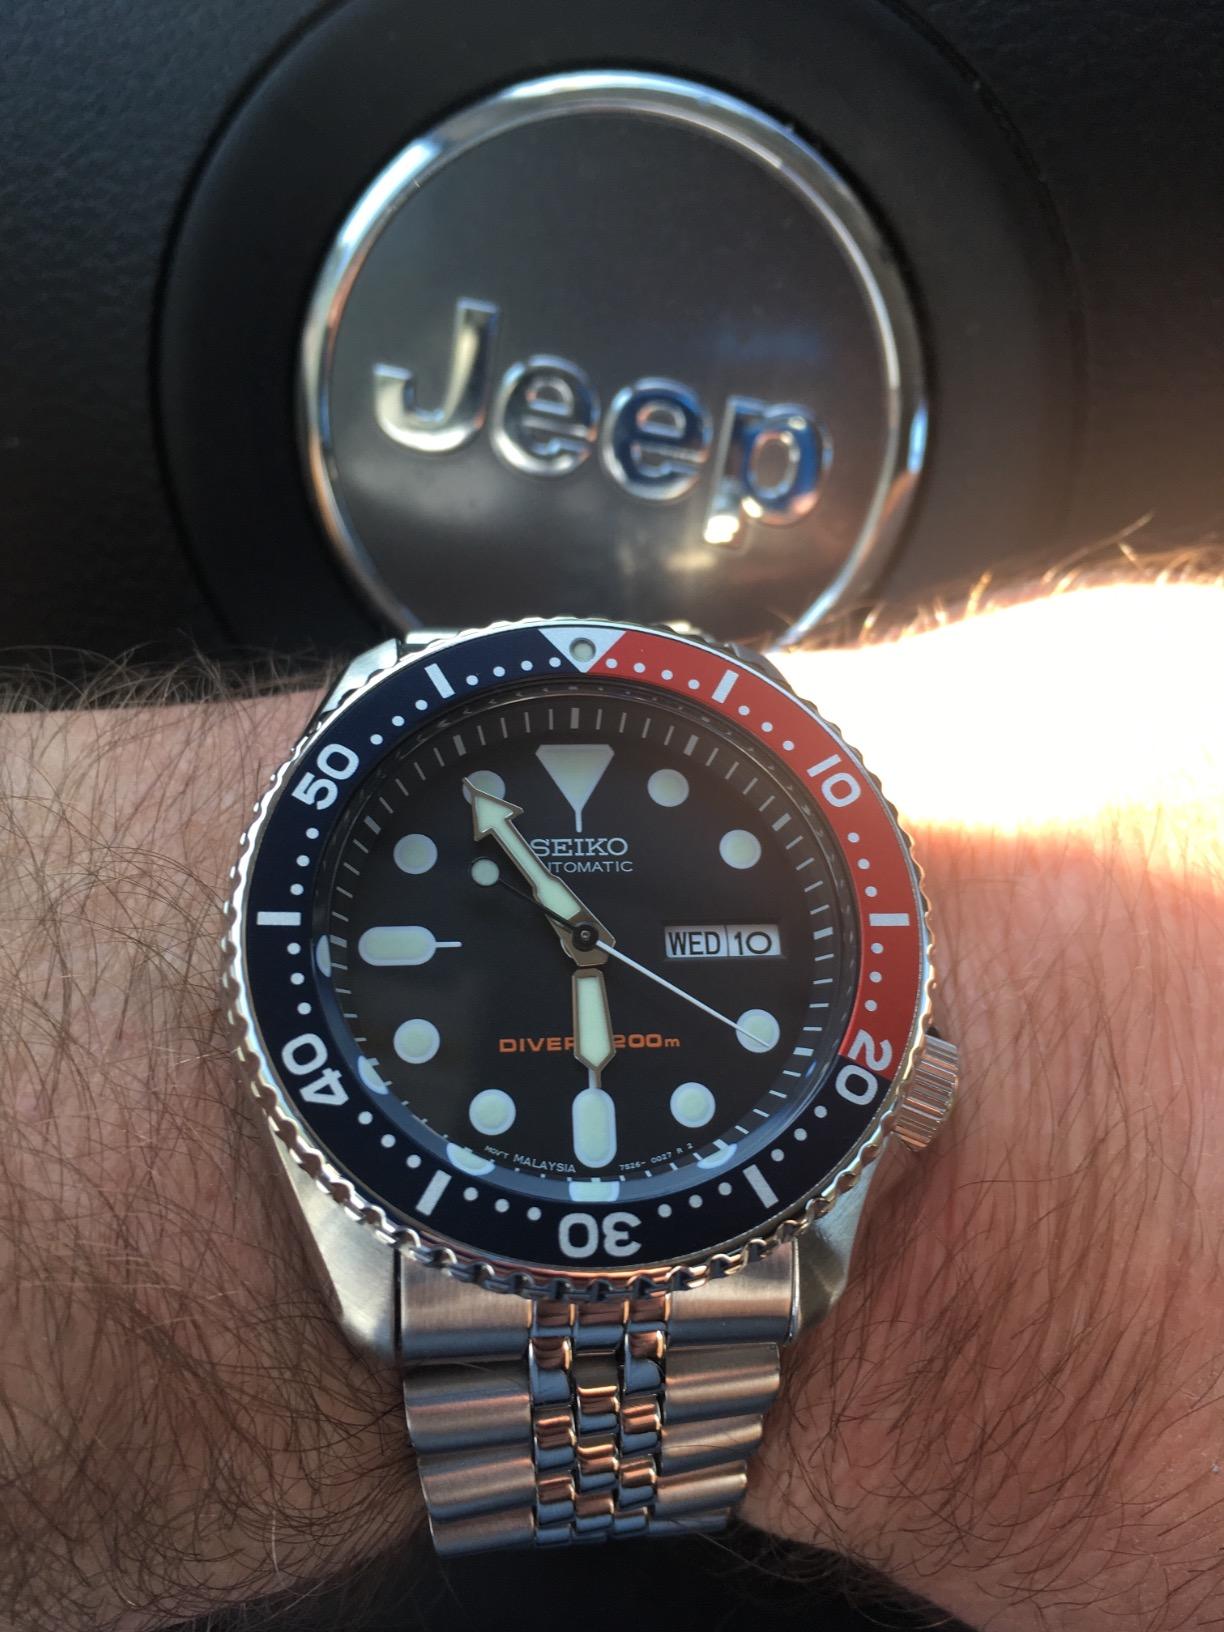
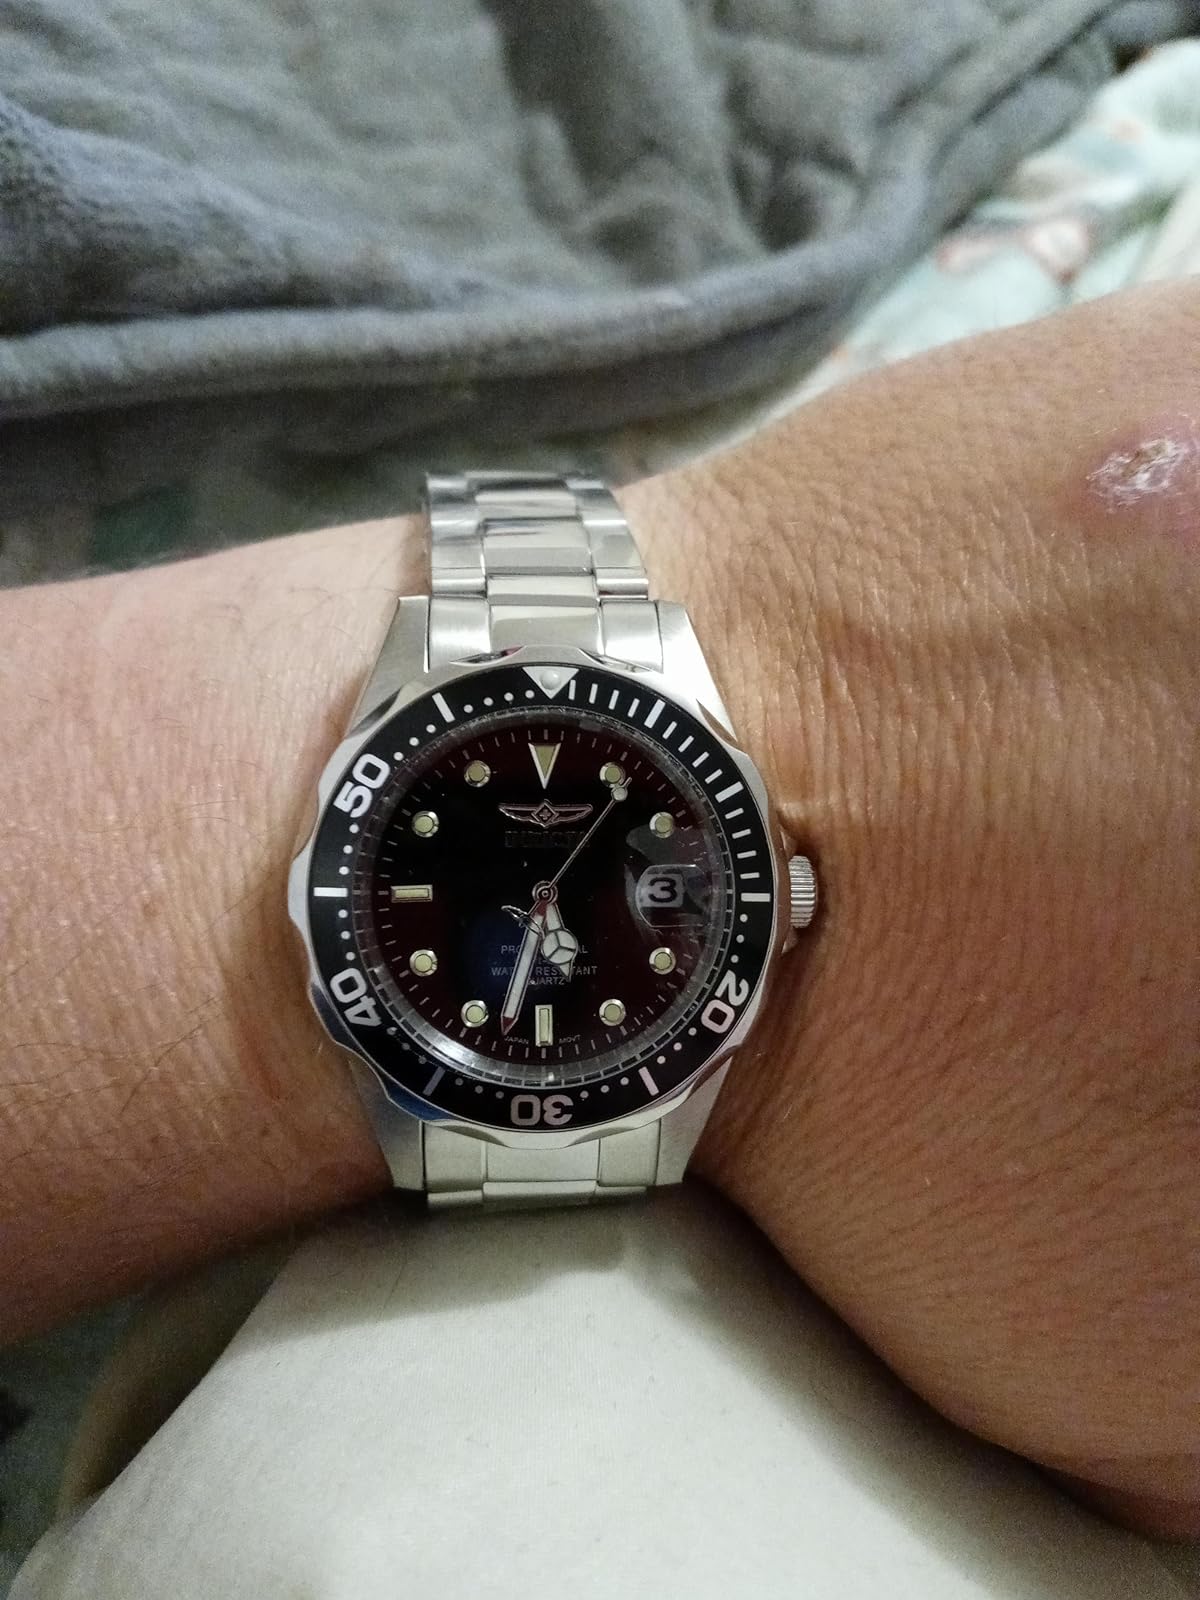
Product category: accessories_watch
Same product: no